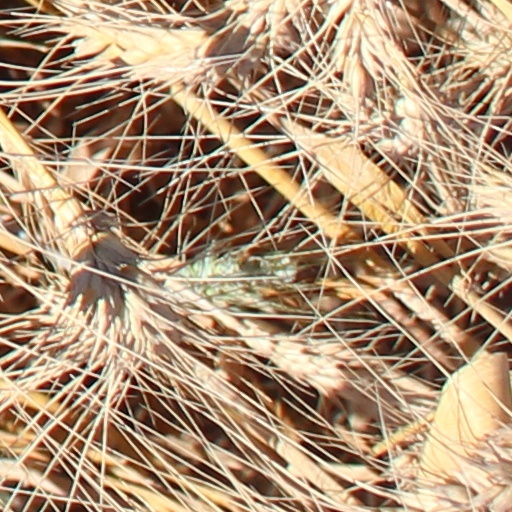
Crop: wheat